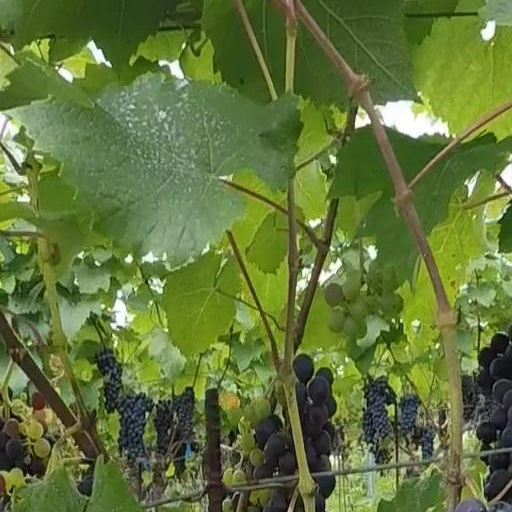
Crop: grape